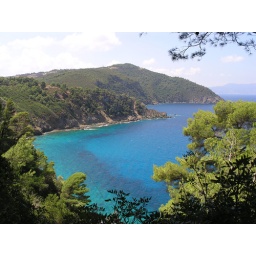
Green trees and blue sea near Megali Amos, Alonissos